Building the Great Pyramid

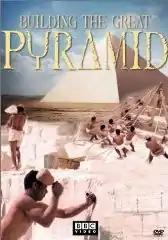
BBC DVD Cover

Pyramid aka Building the Great Pyramid is a 2002 BBC Television documentary film which tells the story of the building of the Great Pyramid at Giza through the commentary of the fictional builder, Nakht.